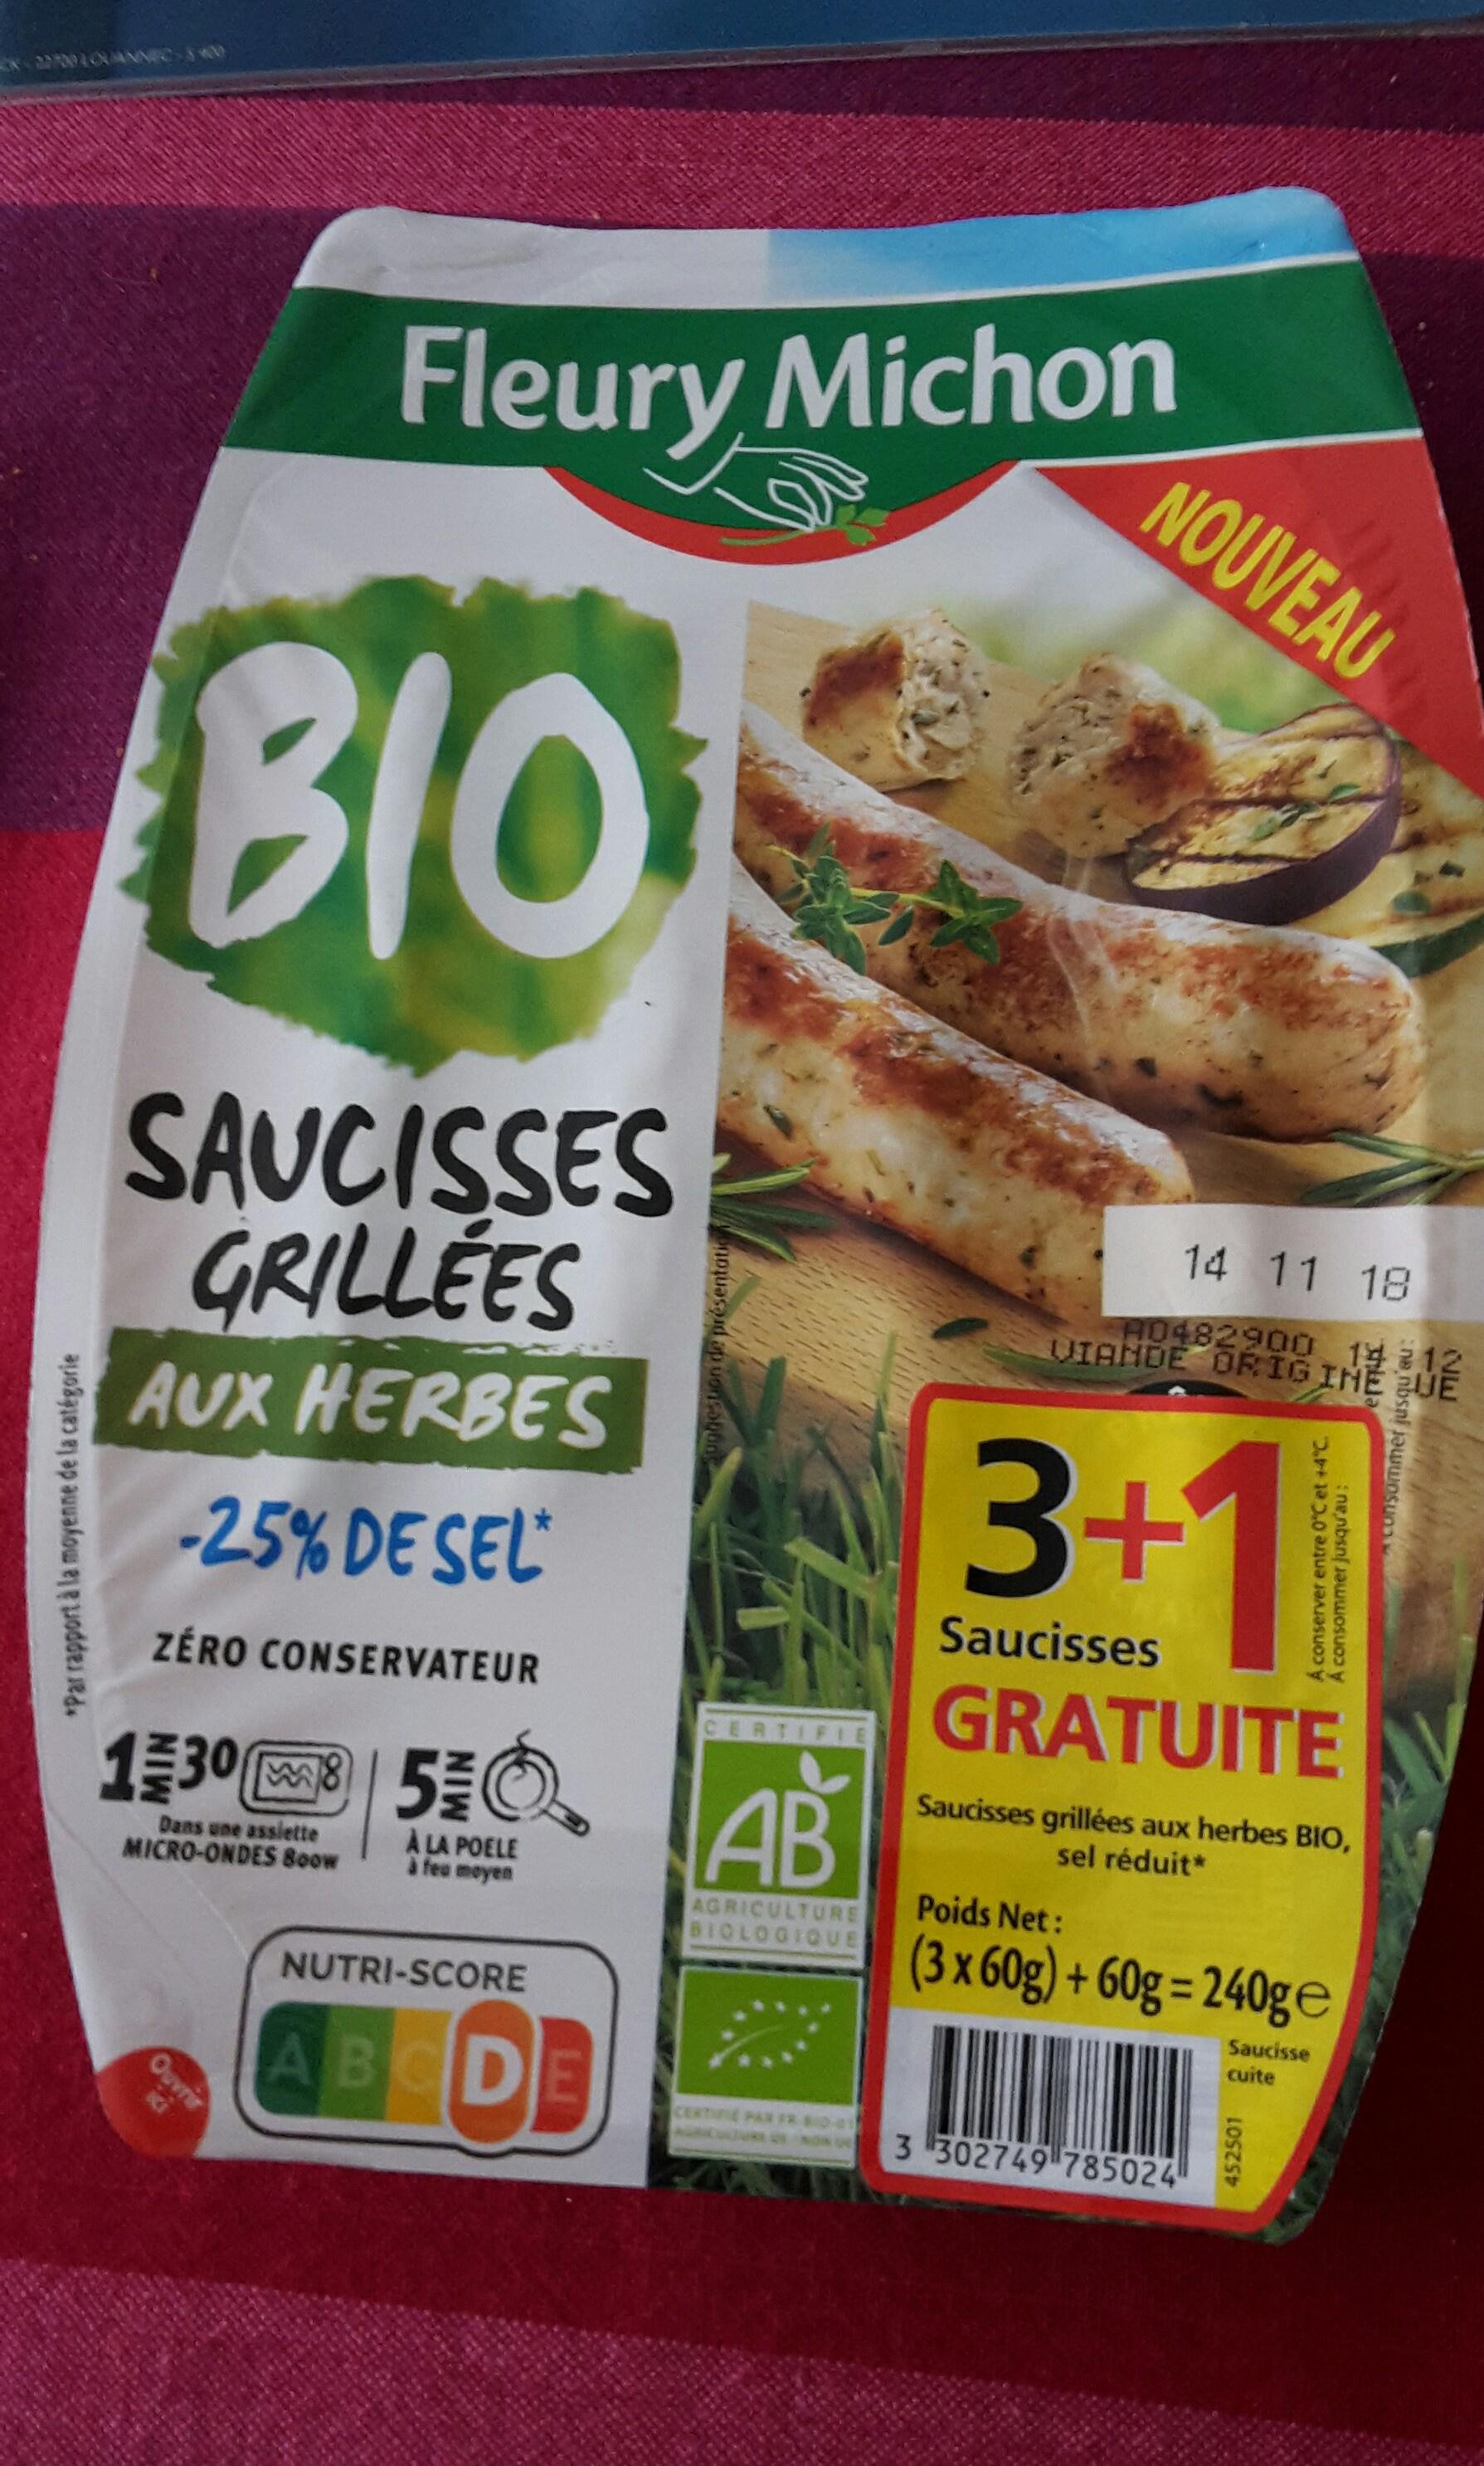
Nutri-Score label: nutriscore-d